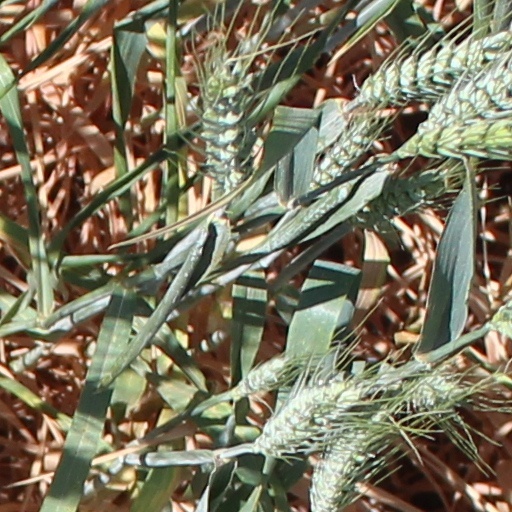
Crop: wheat